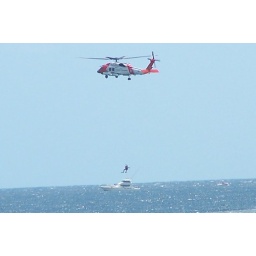
The boat is actually way off in the distance, but the picture makes it look like the person is dropping on the ship.